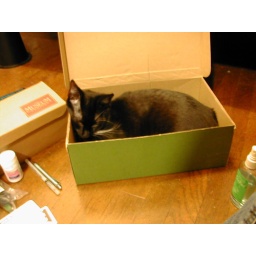
cat in a box (coiled position)